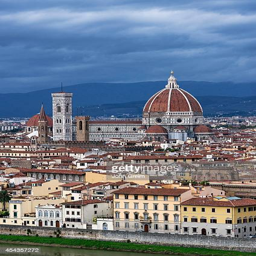
panoramic view of city and the architecture